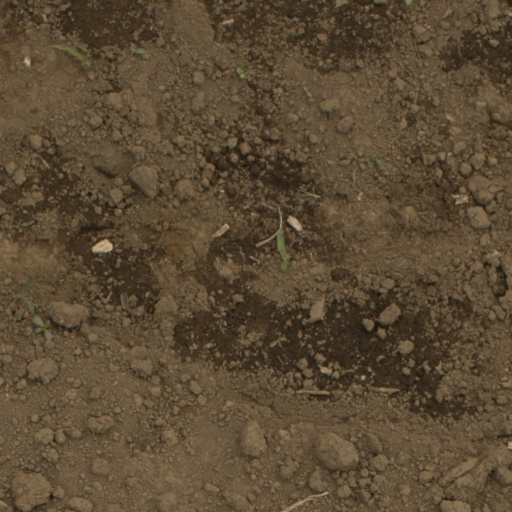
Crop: Jerusalem artichoke